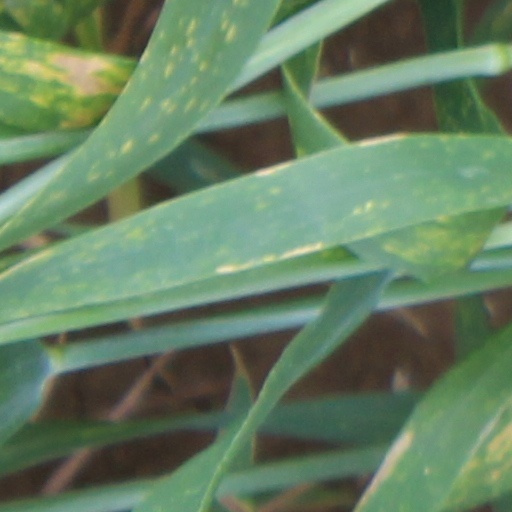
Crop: wheat